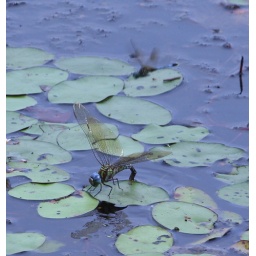
Blue Dasher male in the background patrolling, guarding his female while she gets her eggs laid